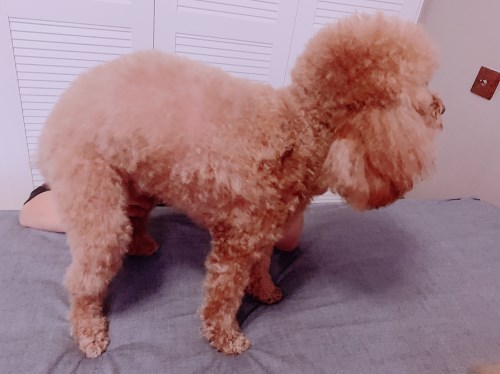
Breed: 7449-n000128-teddy